Hagenow Land station

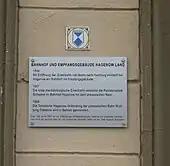
Plaque with heritage listing on the entrance building

The building is a heritage-listed building and on its north side a plaque to this effect has been attached.